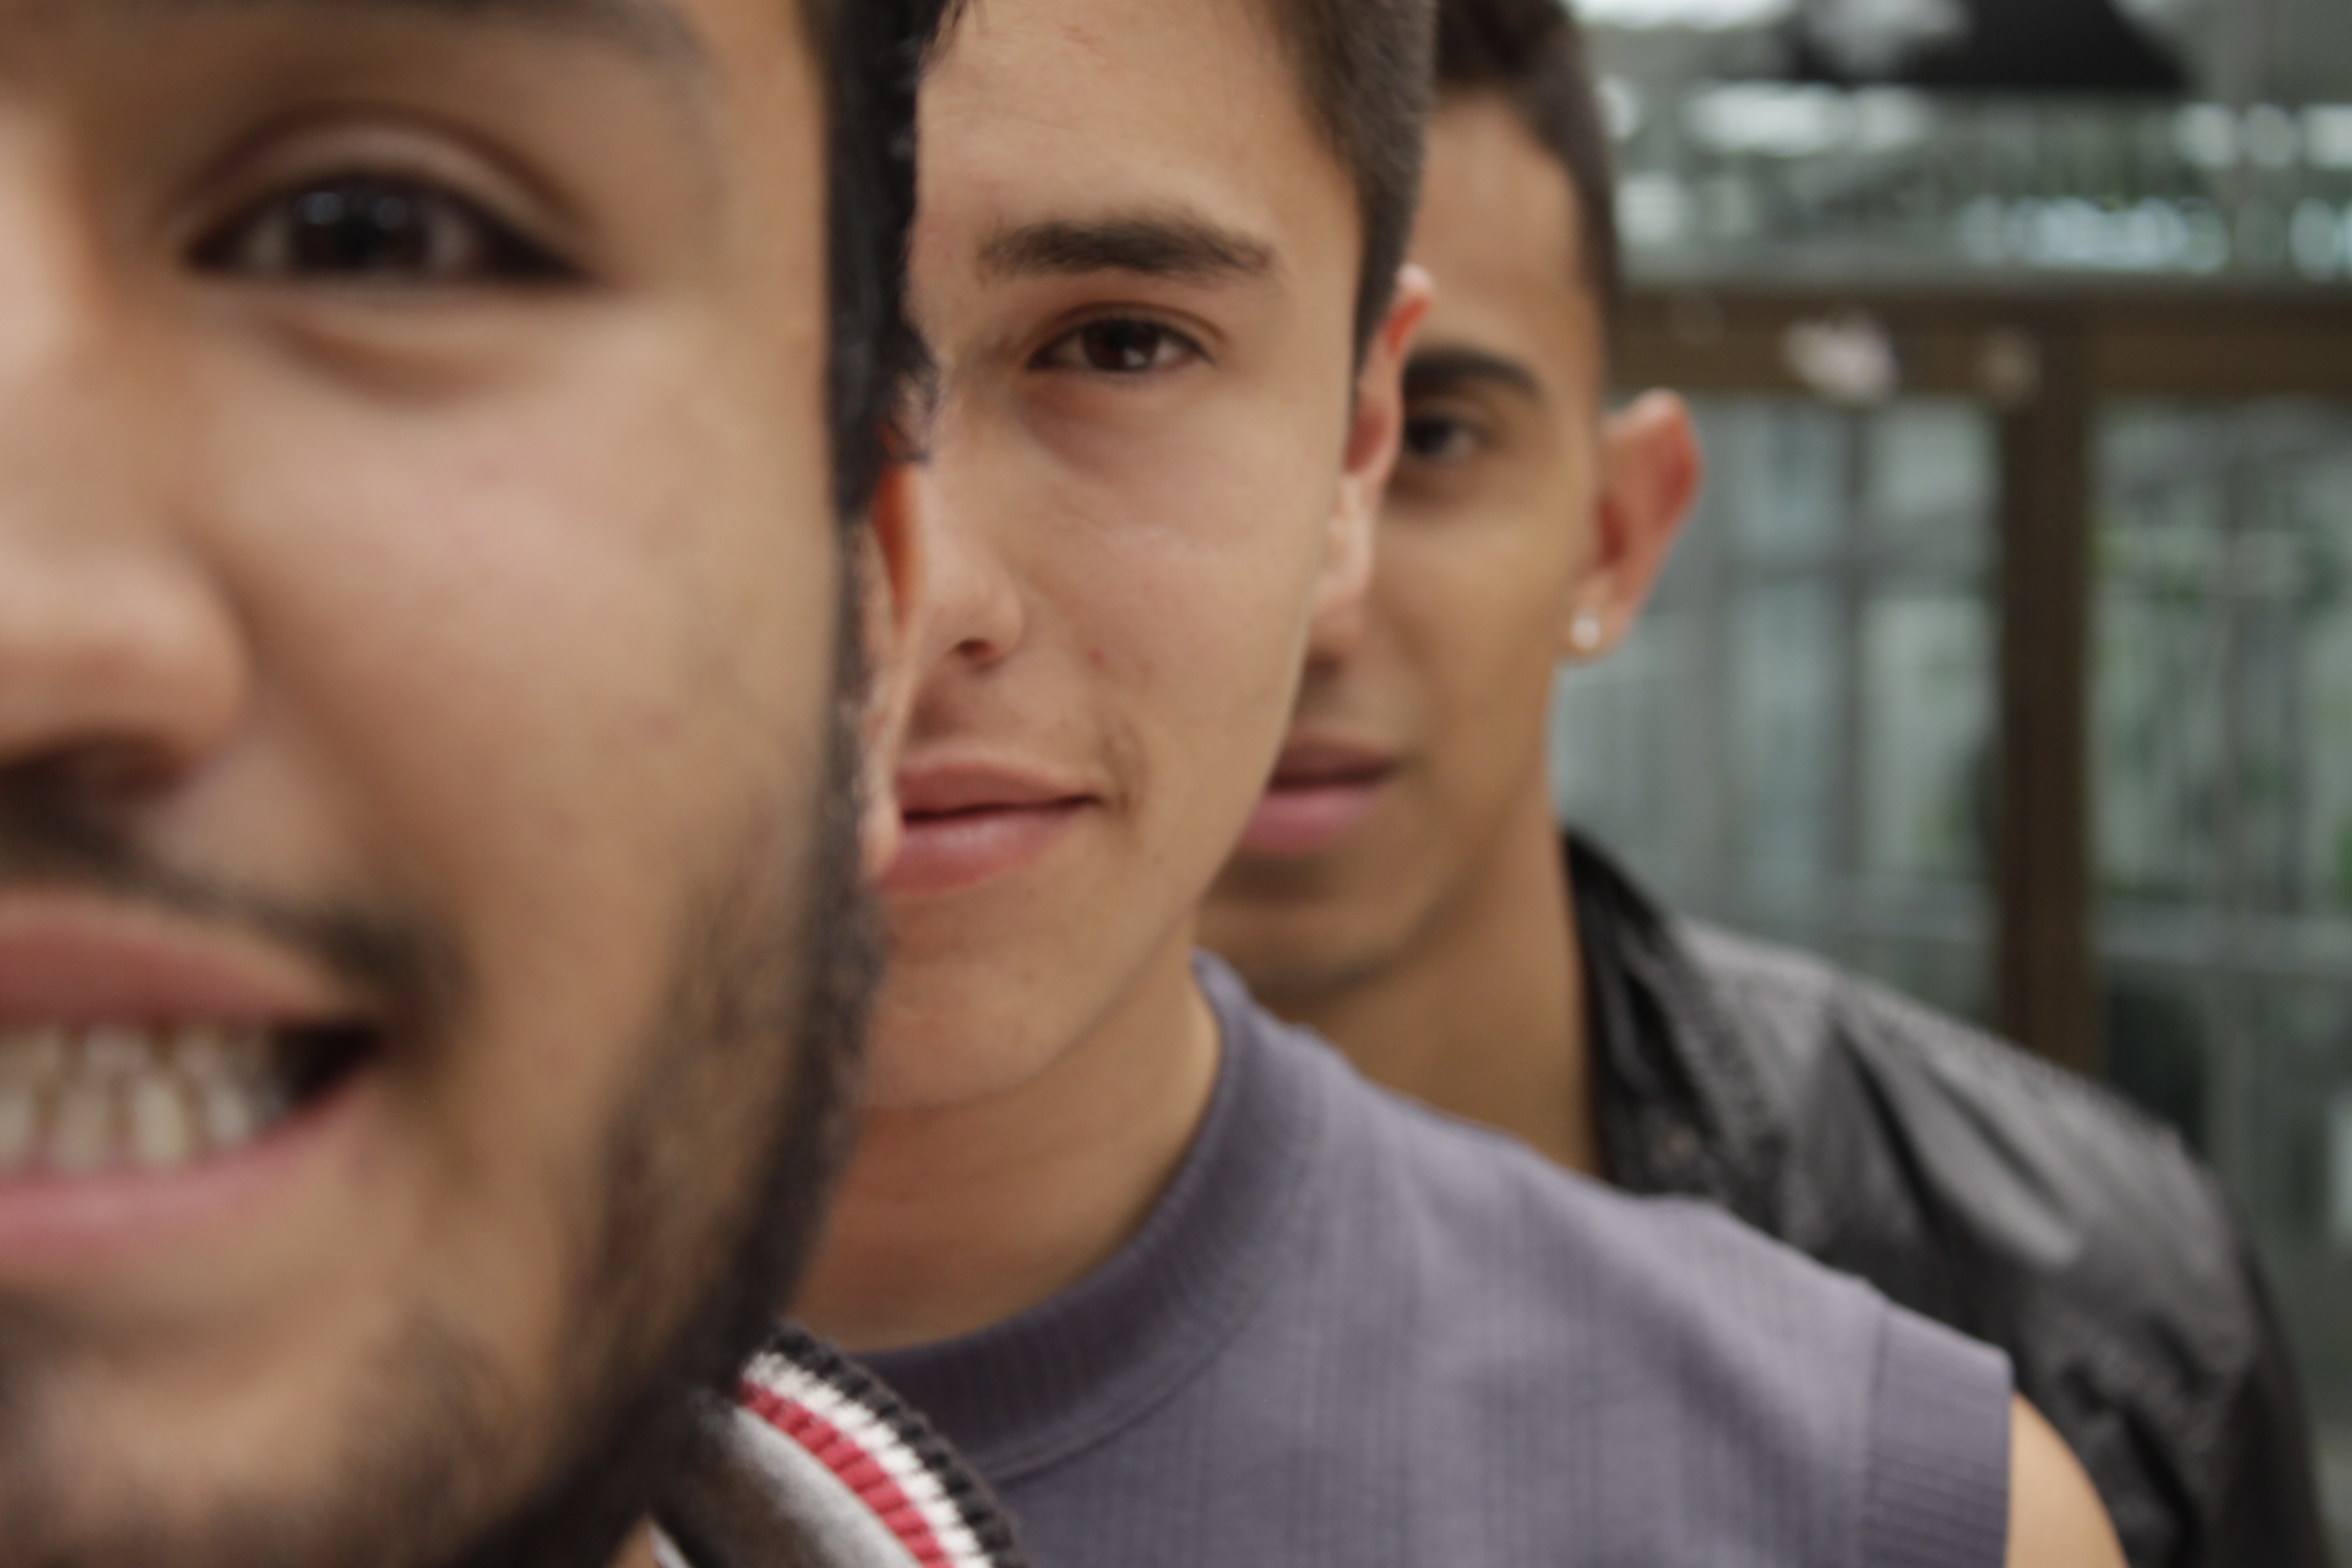
man, person, people, sport, perspective, male, security, facial expression, face, eye, school, emotion, approach, interaction, human resources, esteem, facial hair